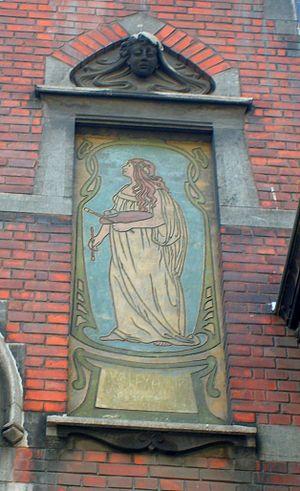
Maison Jules Alexandre Liège 3
La Maison du peintre Jules Alexandre est une réalisation de style Art nouveau située à Liège.
La ville belge de Liège compte plus de 200 maisons de style Art nouveau ou en comportant certains éléments.